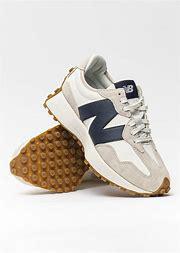
Brand: New
Model: Balance 327